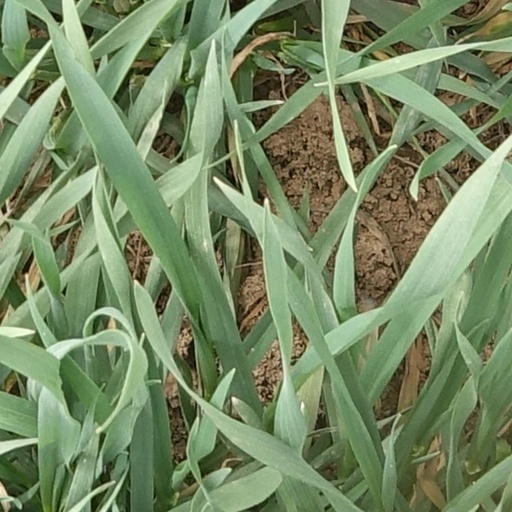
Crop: wheat